Emeline S. Burlingame

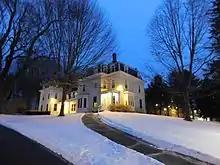
Cheney house at Bates College

She married Luther Rawson Burlingame on November 24, 1859. Five children were born to them, two surviving to adult life, Luther Day of Providence, Rhode Island, and Minnie Thomas of Arizona.